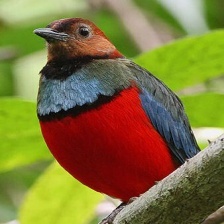
Species: RED BELLIED PITTA
Scientific name: PITTA ERYTHROGASTER